Tham Luang cave rescue

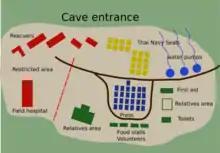
Rescue camp near Tham Luang cave

A logistics camp was established at the cave entrance, which accommodated hundreds of volunteers and journalists in addition to the rescue workers. The site was divided into several zones: restricted areas for the Thai Navy SEALs, other military personnel, and civilian rescuers; an area for the relatives to give them privacy; and areas for the press and the general public.